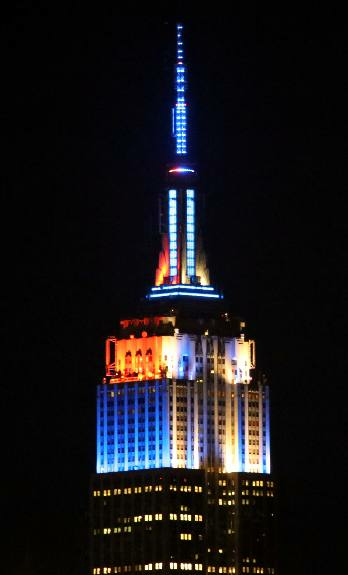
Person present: No